Quilmes Atlético Club

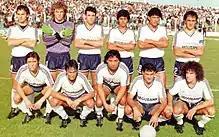
The 1990-91 squad that got promotion to Primera División

In 1980 Quilmes was relegated to Primera B, returning to Primera just one year later along with champion Nueva Chicago after finishing 2nd. Quilmes made a great performance during the 1981 Nacional reaching the finals where the team was finally beaten by Ferro Carril Oeste. The next season Quilmes could not repeat the good performance and was relegated again to second division. In 1986, due to a major restructuring in the Argentine league system, a new division, "Primera B Nacional" was created. Quilmes did not qualify to play there so the team continued at Primera B, which became the third division after the restructuring.